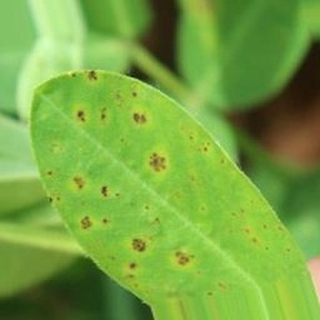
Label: groundnut_early_leaf_spot